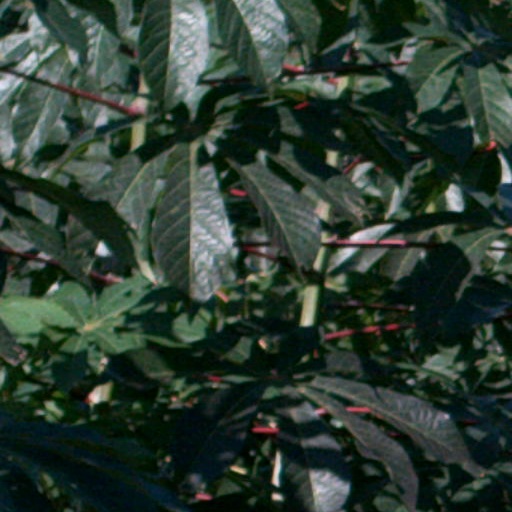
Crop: cassava